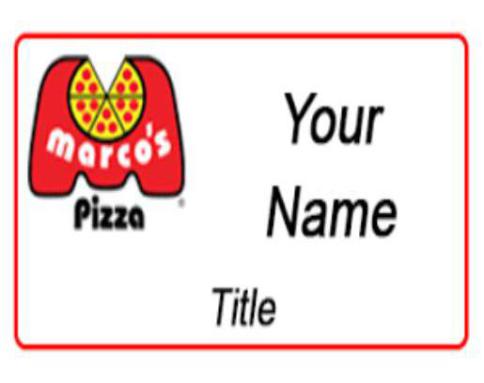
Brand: marco's pizza
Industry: Food